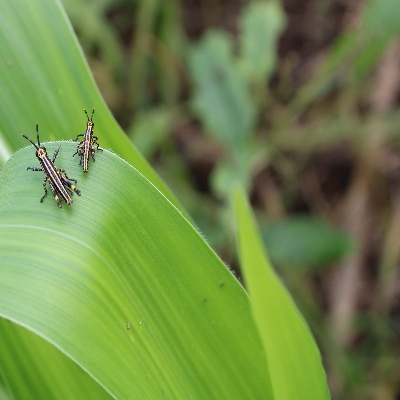
Crop: Maize
Condition: grasshoper